Micro-irrigation

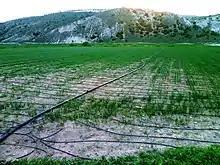
Sustainable micro-irrigation system in southern Afrin, Syria, created by the AANES (Rojava)

A wide variety of system components are used in micro-irrigation systems. Most include a filter, such as pre-filters, sand separators, media filters, screen filters, and disc filters. The level of filtration required depends on the size of the emission device and the quality of the water source. A Pressure regulator or regulating valve may be required to reduce the system pressure to the desired level. Automatically or manually operated valves are required to switch from one irrigated section to another. An irrigation controller is used with automatic systems and may be needed for back flushing the filter or sand separator. Since water conservation is a main reason for choosing micro-irrigation systems, soil moisture sensors, rain shutoff sensors and sometimes even weather stations may be installed to further reduce consumption.